Beb Vuyk

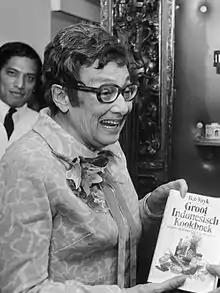
Beb Vuyk, famous Indo author, 1928.

Elizabeth (Beb) Vuyk (born Rotterdam, February 11, 1905 – died Blaricum, August 24, 1991) was a Dutch writer of Indo (Eurasian) descent. Her Indo father was born in the Dutch East Indies and had a mother from Madura, but was ‘repatriated’ to the Netherlands on a very young age. She married into a typically Calvinist Dutch family and lived in the port city of Rotterdam. Vuyk grew up in the Netherlands and went to her father’s land of birth in 1929 at the age of 24. 3 years later she married Fernand de Willigen, a native born Indo (Dutch father and Ambonese mother) that worked in the oil and tea plantations throughout the Indies. They had 2 sons, both born in the Dutch East Indies.